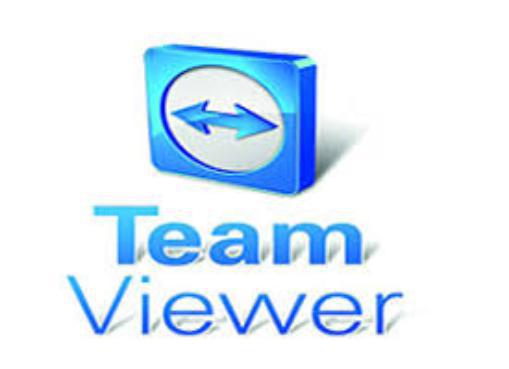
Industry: Others